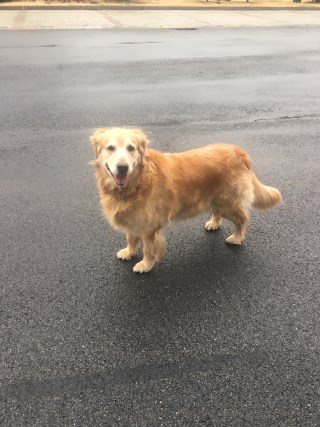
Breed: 5355-n000126-golden_retriever